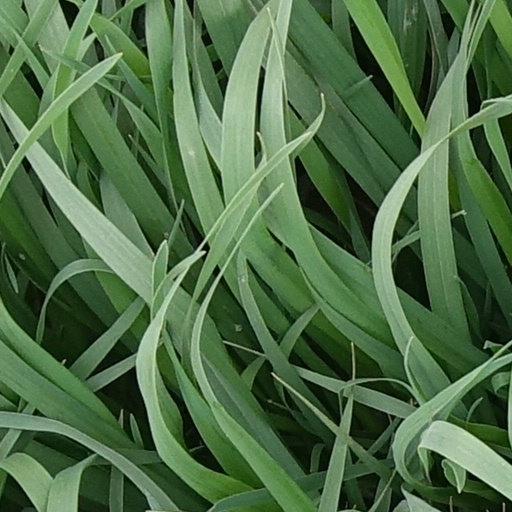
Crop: wheat